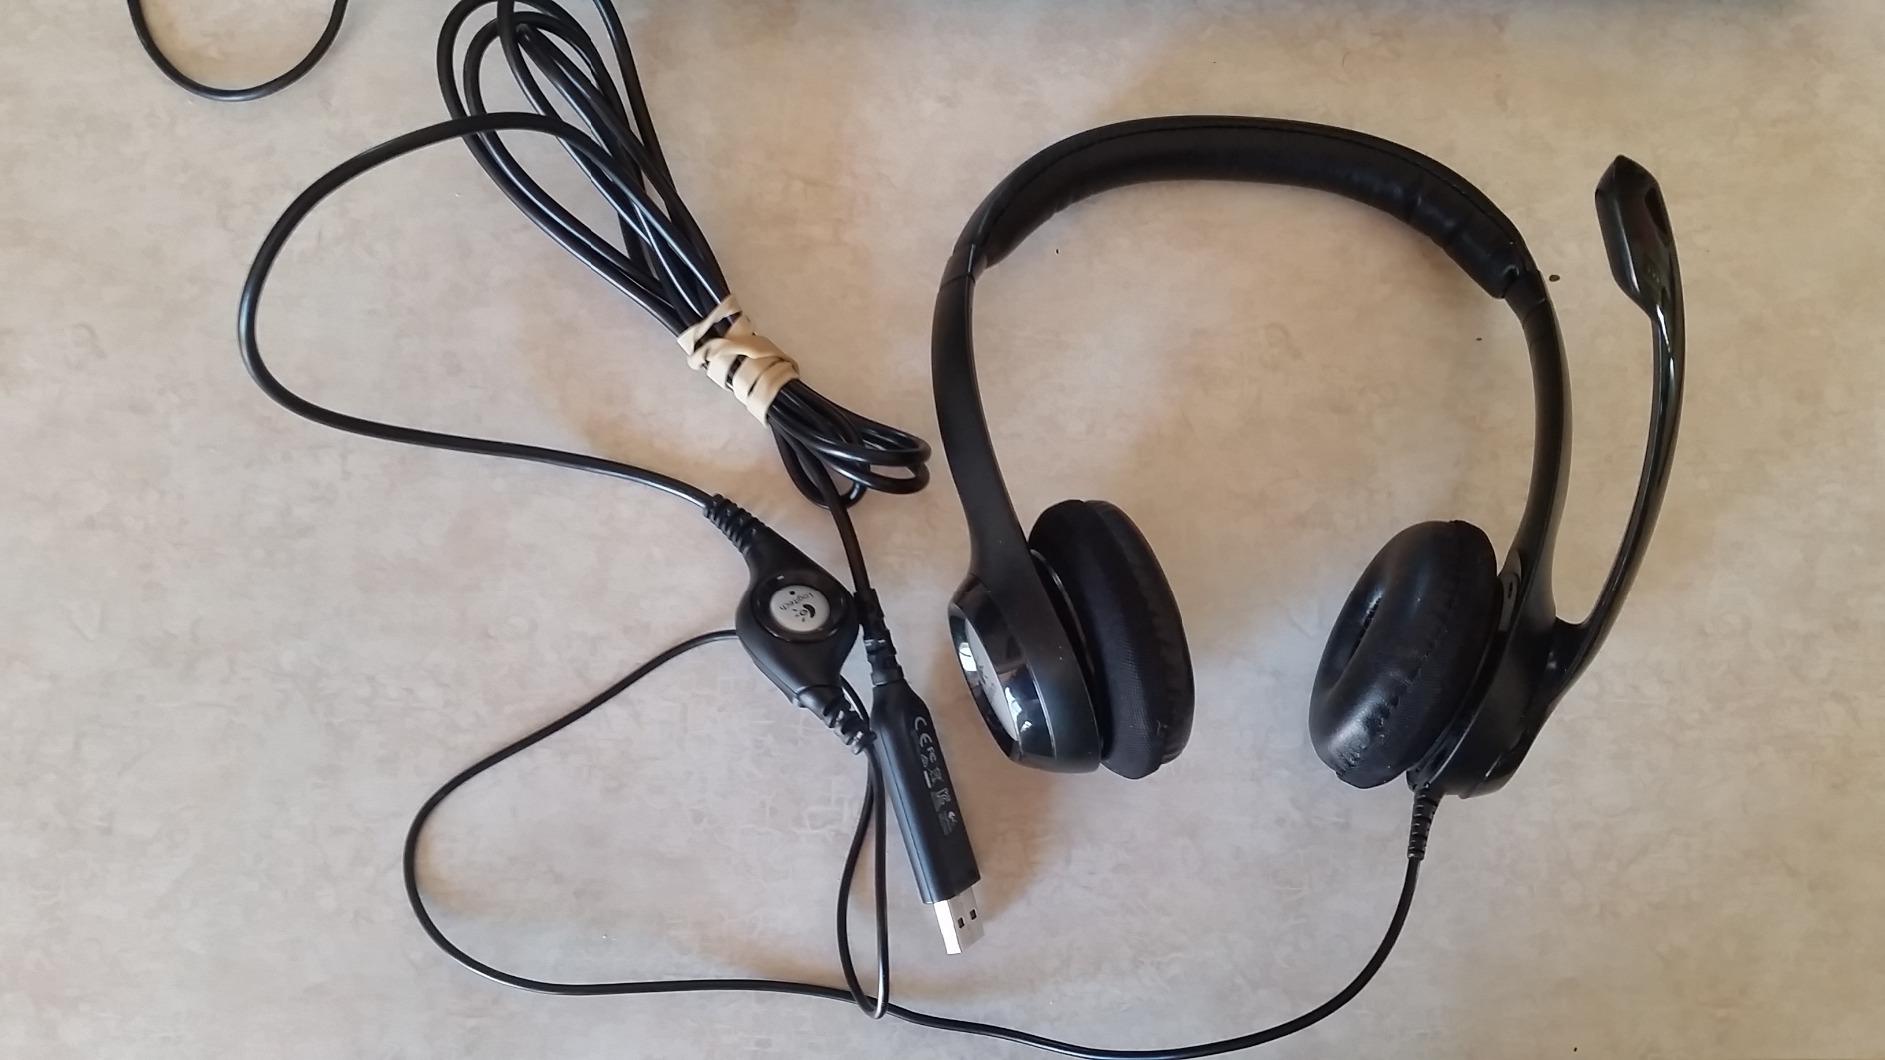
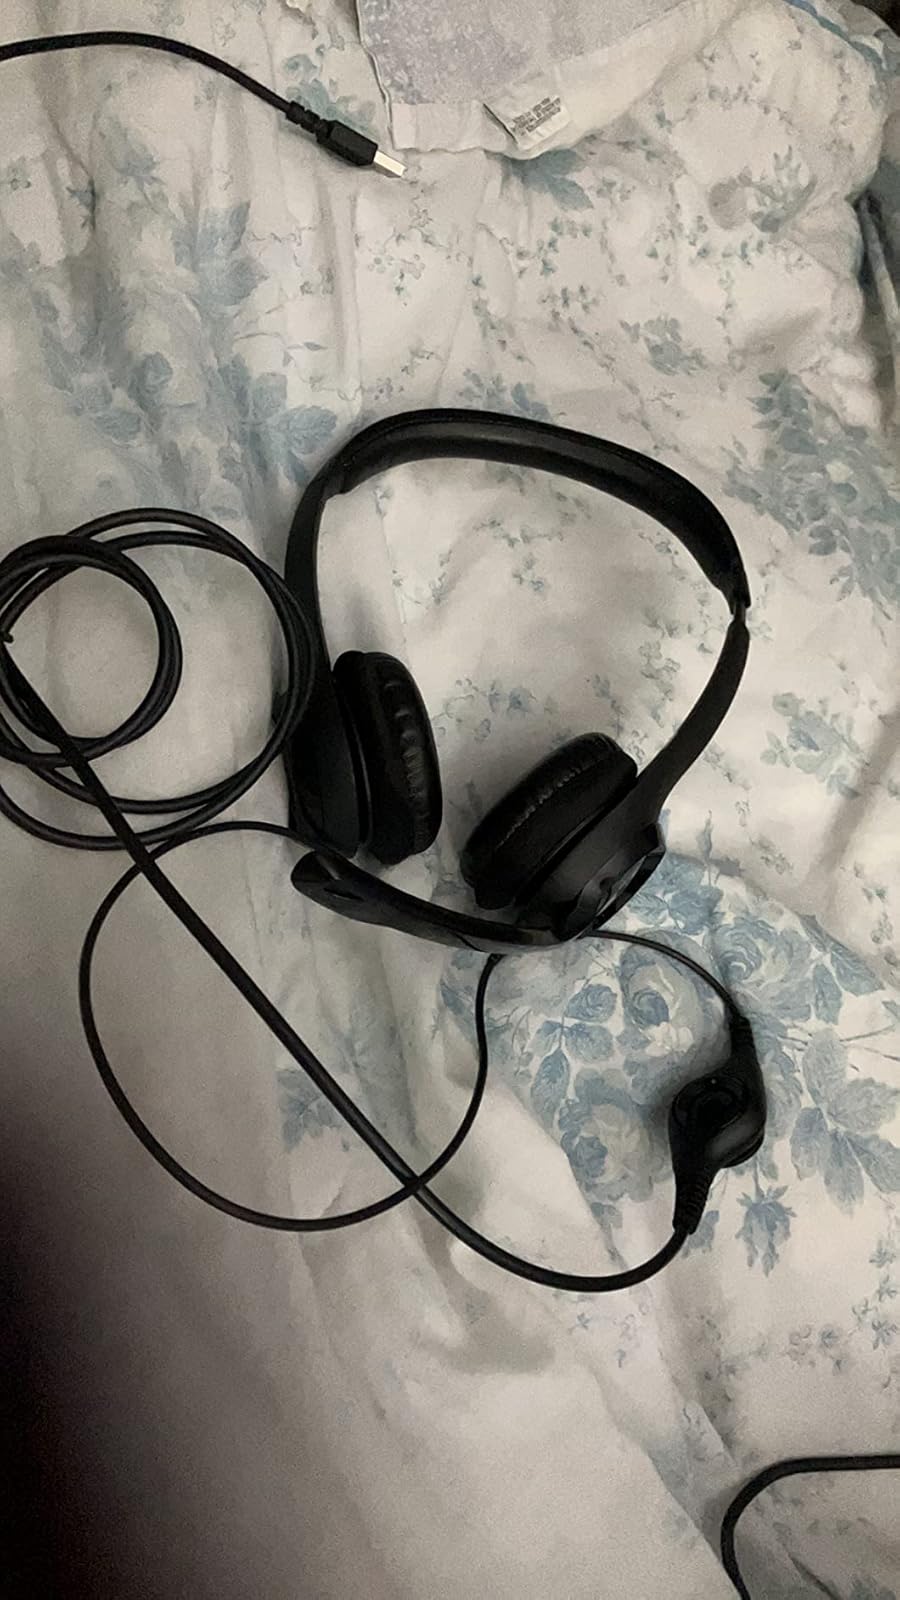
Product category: headphones
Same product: yes